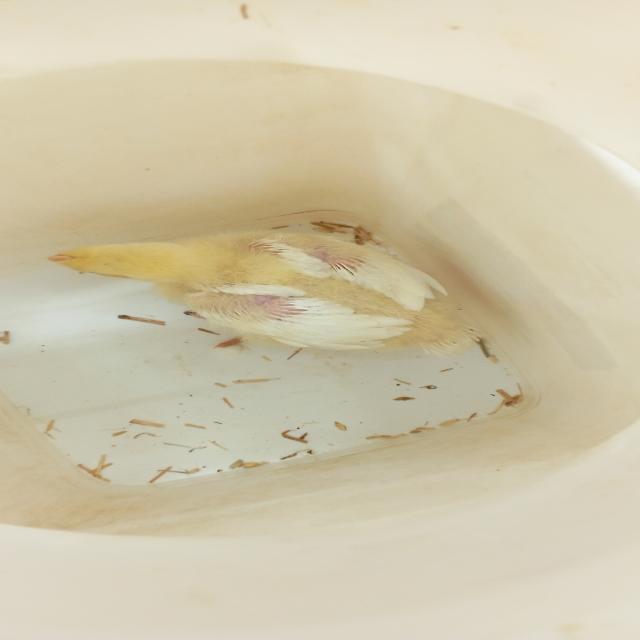
Weight: 340 g